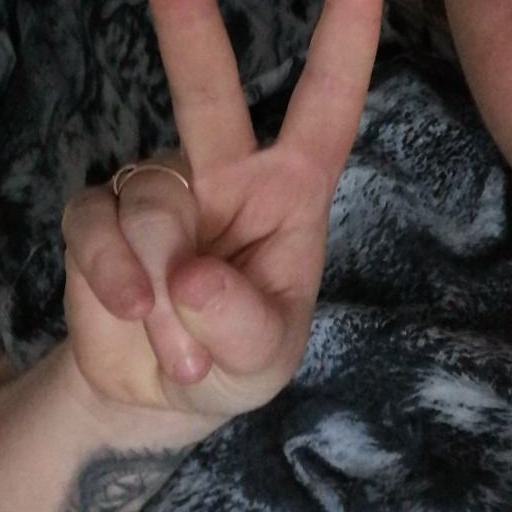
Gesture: peace